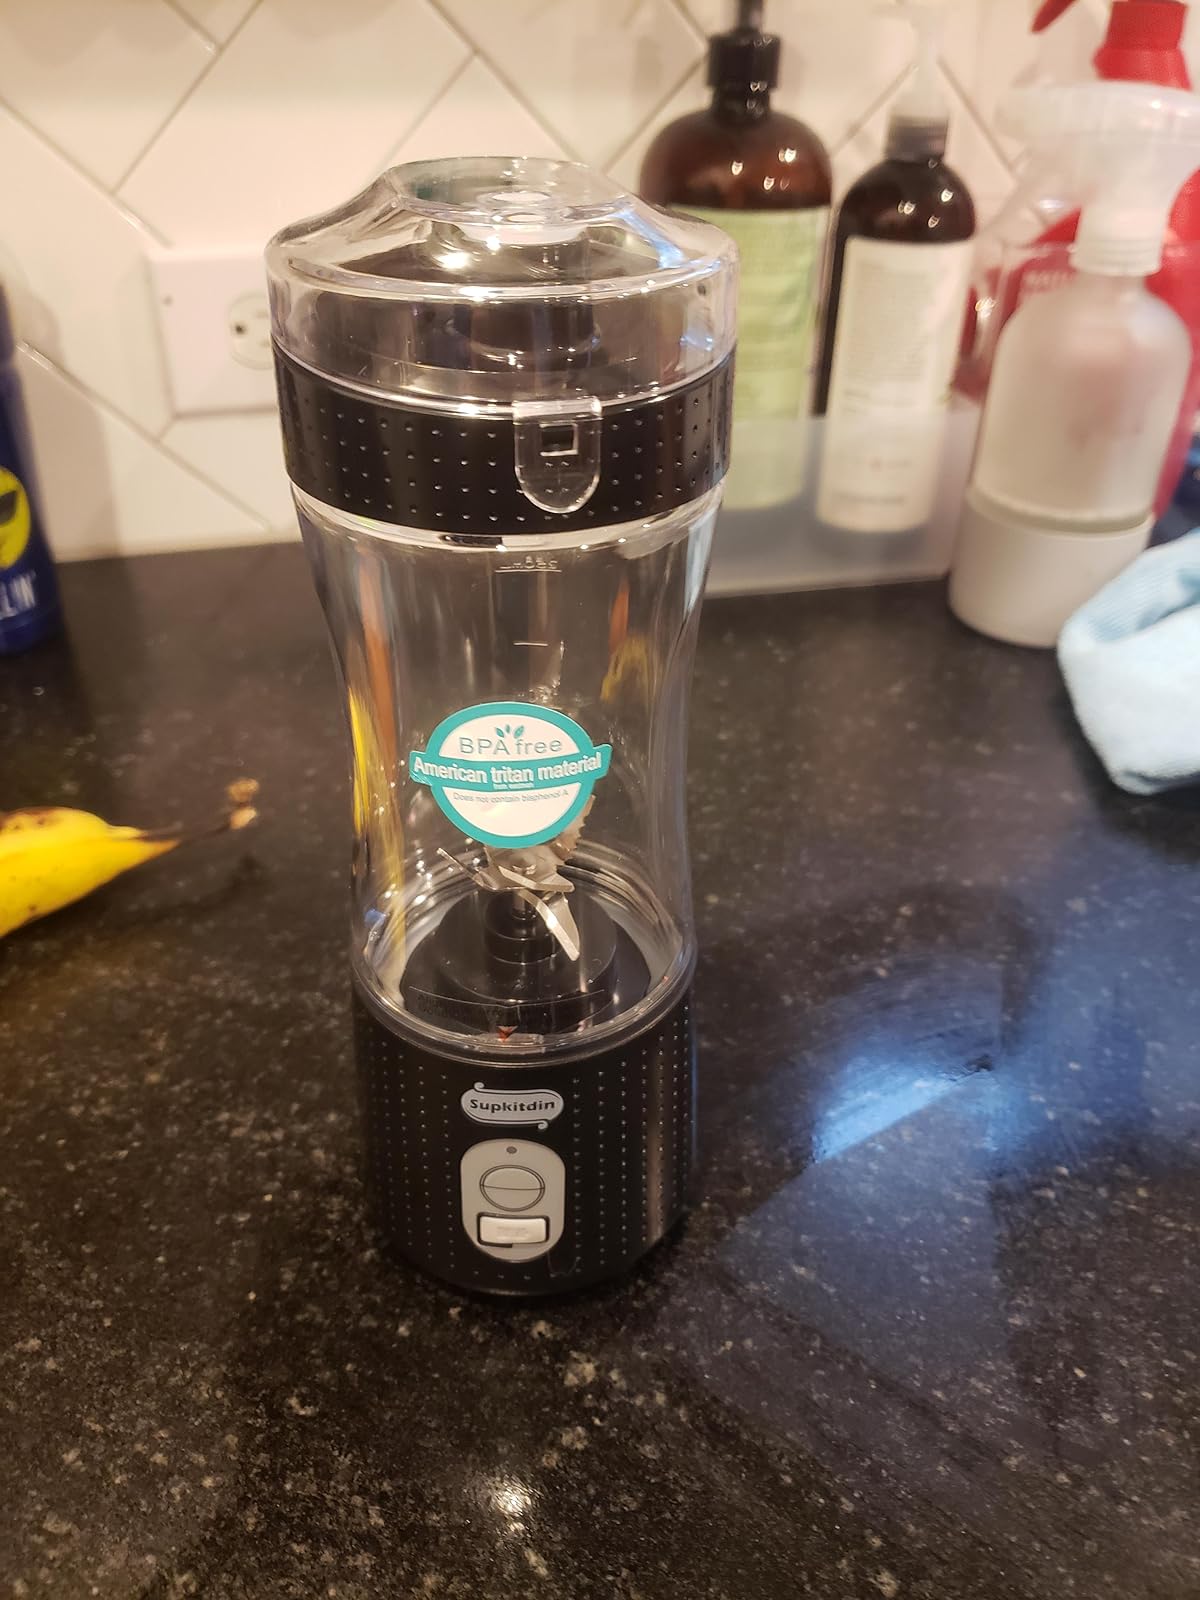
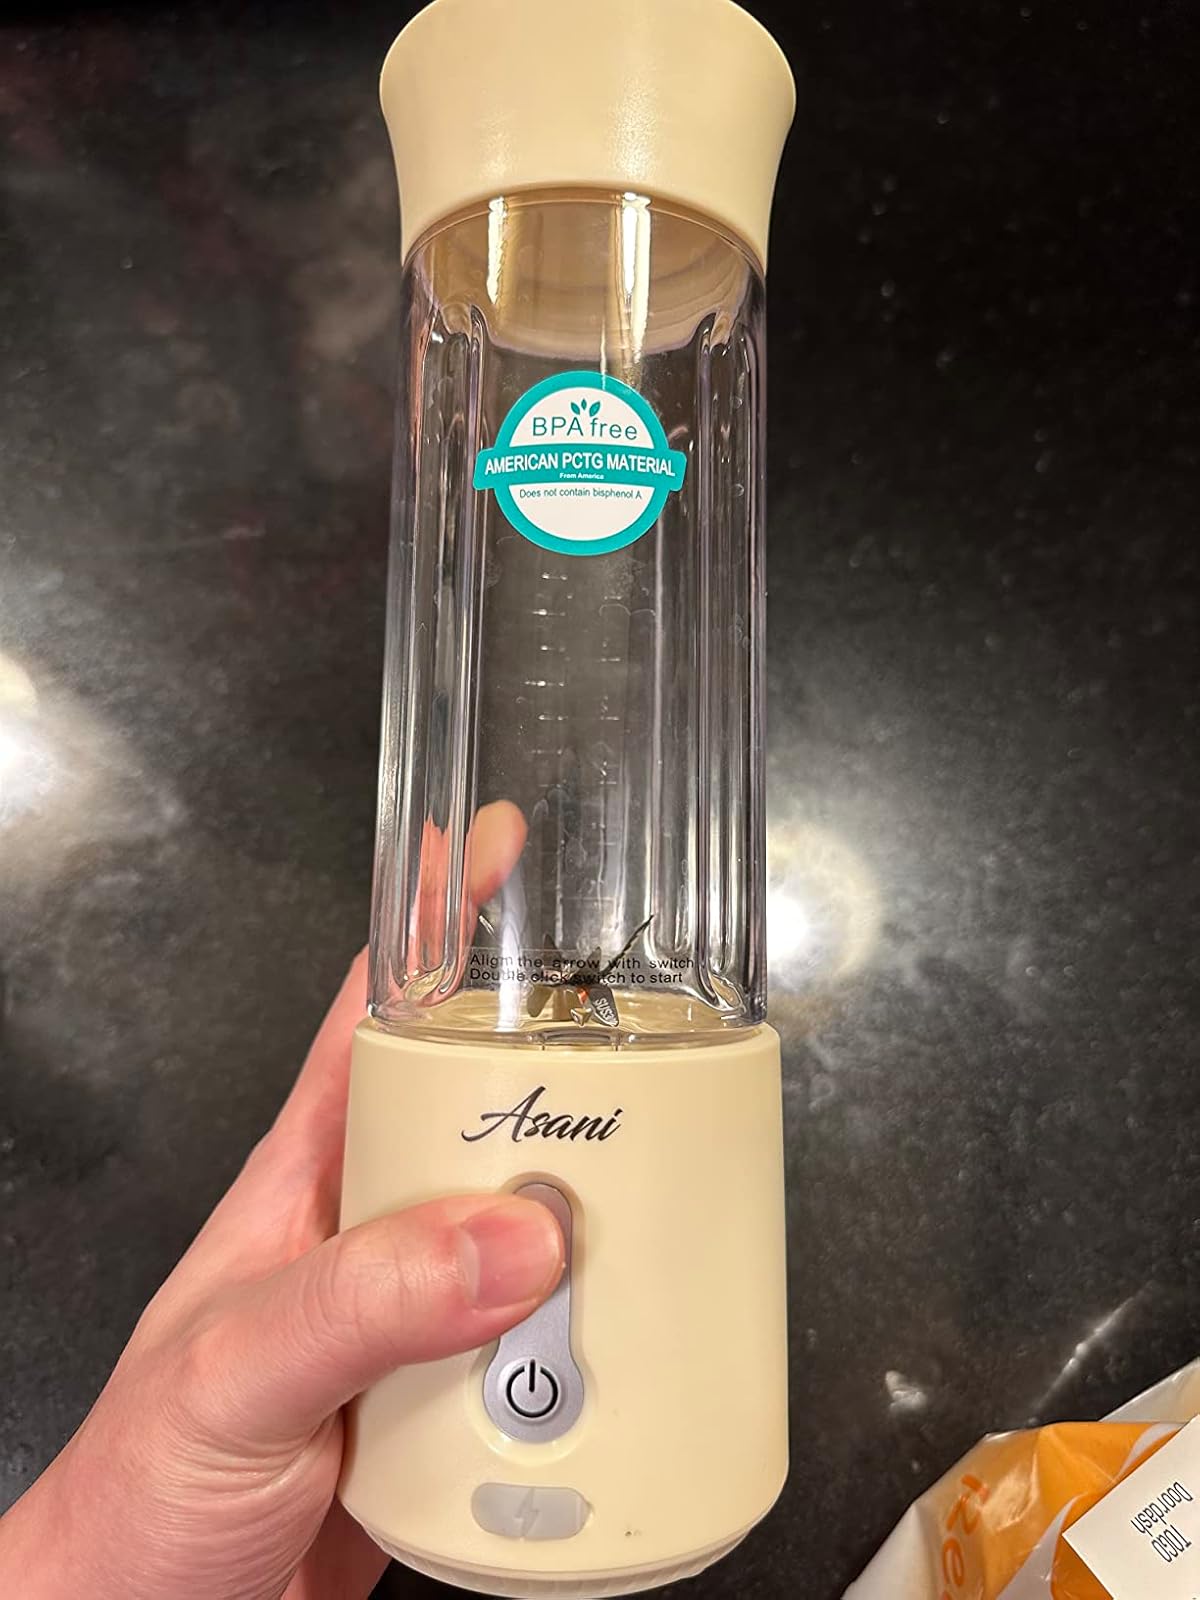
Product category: items_blender
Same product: no